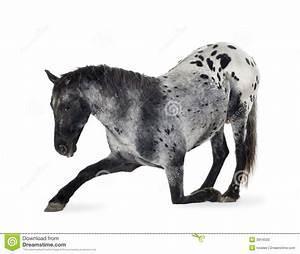
horse